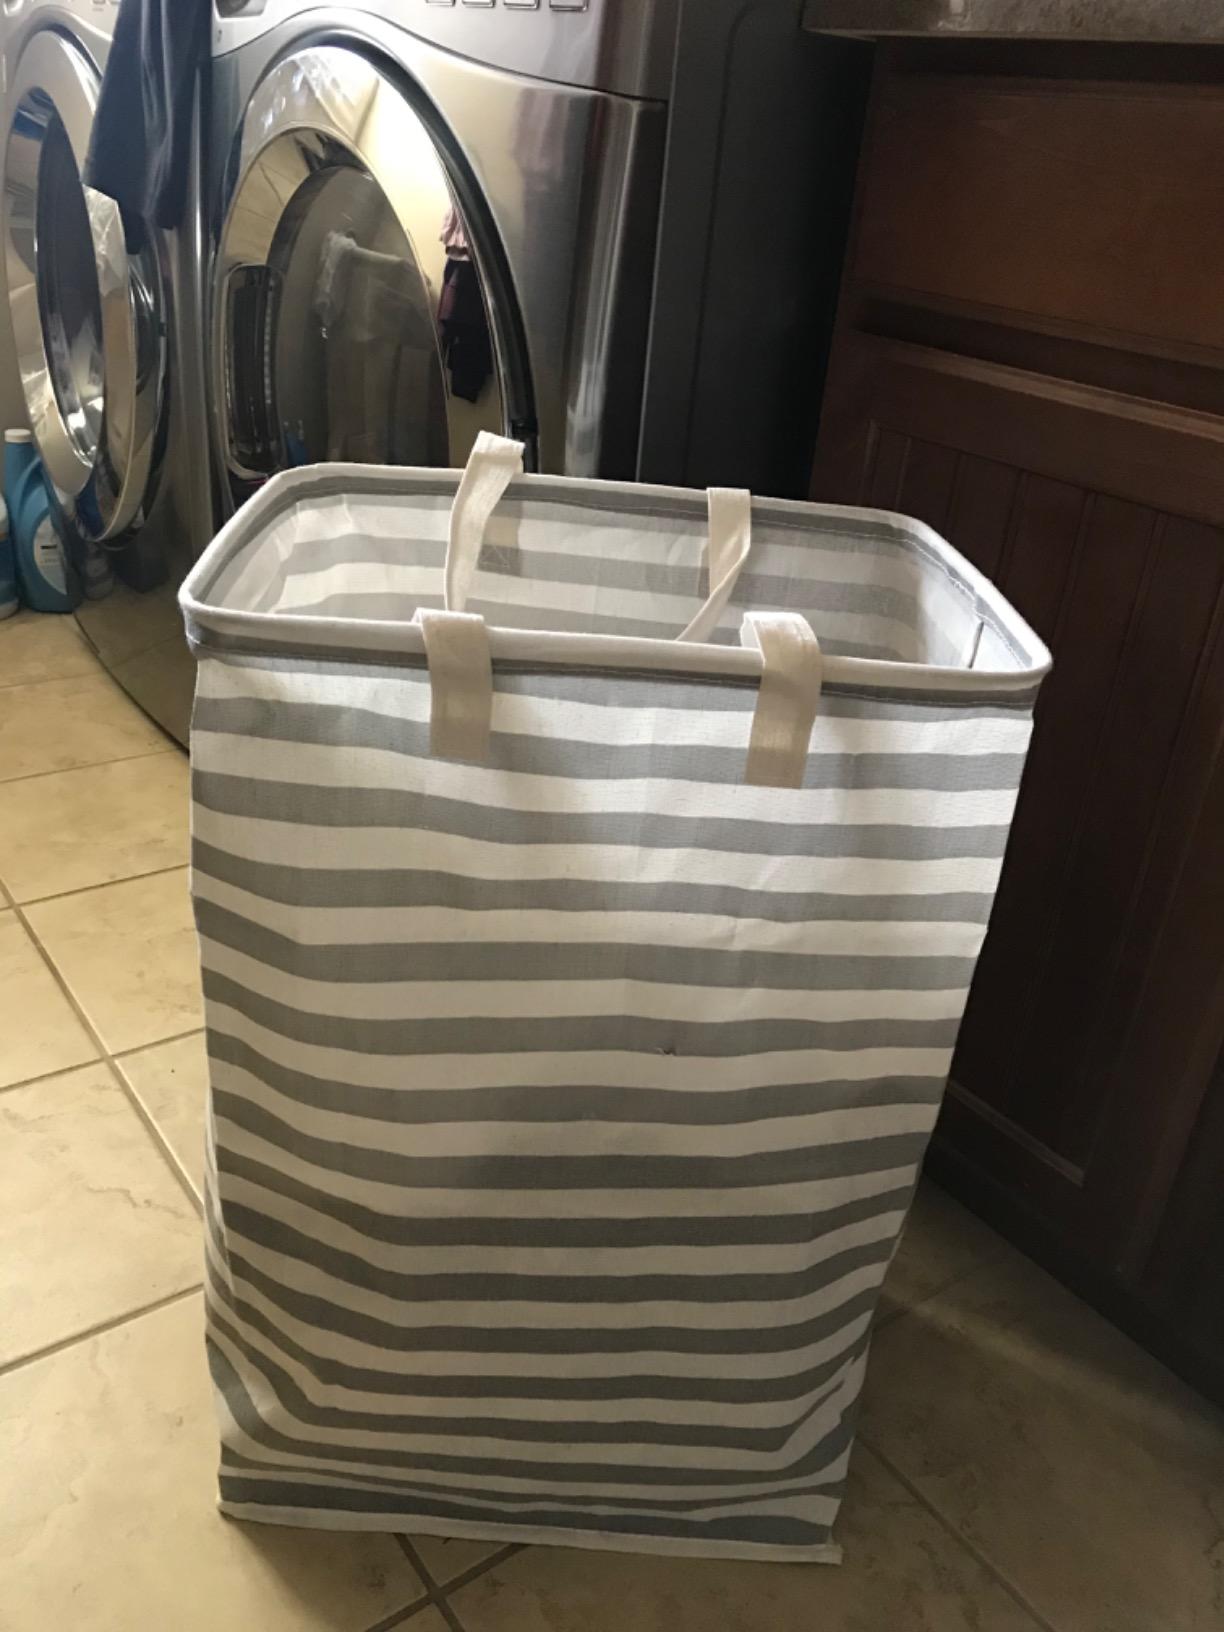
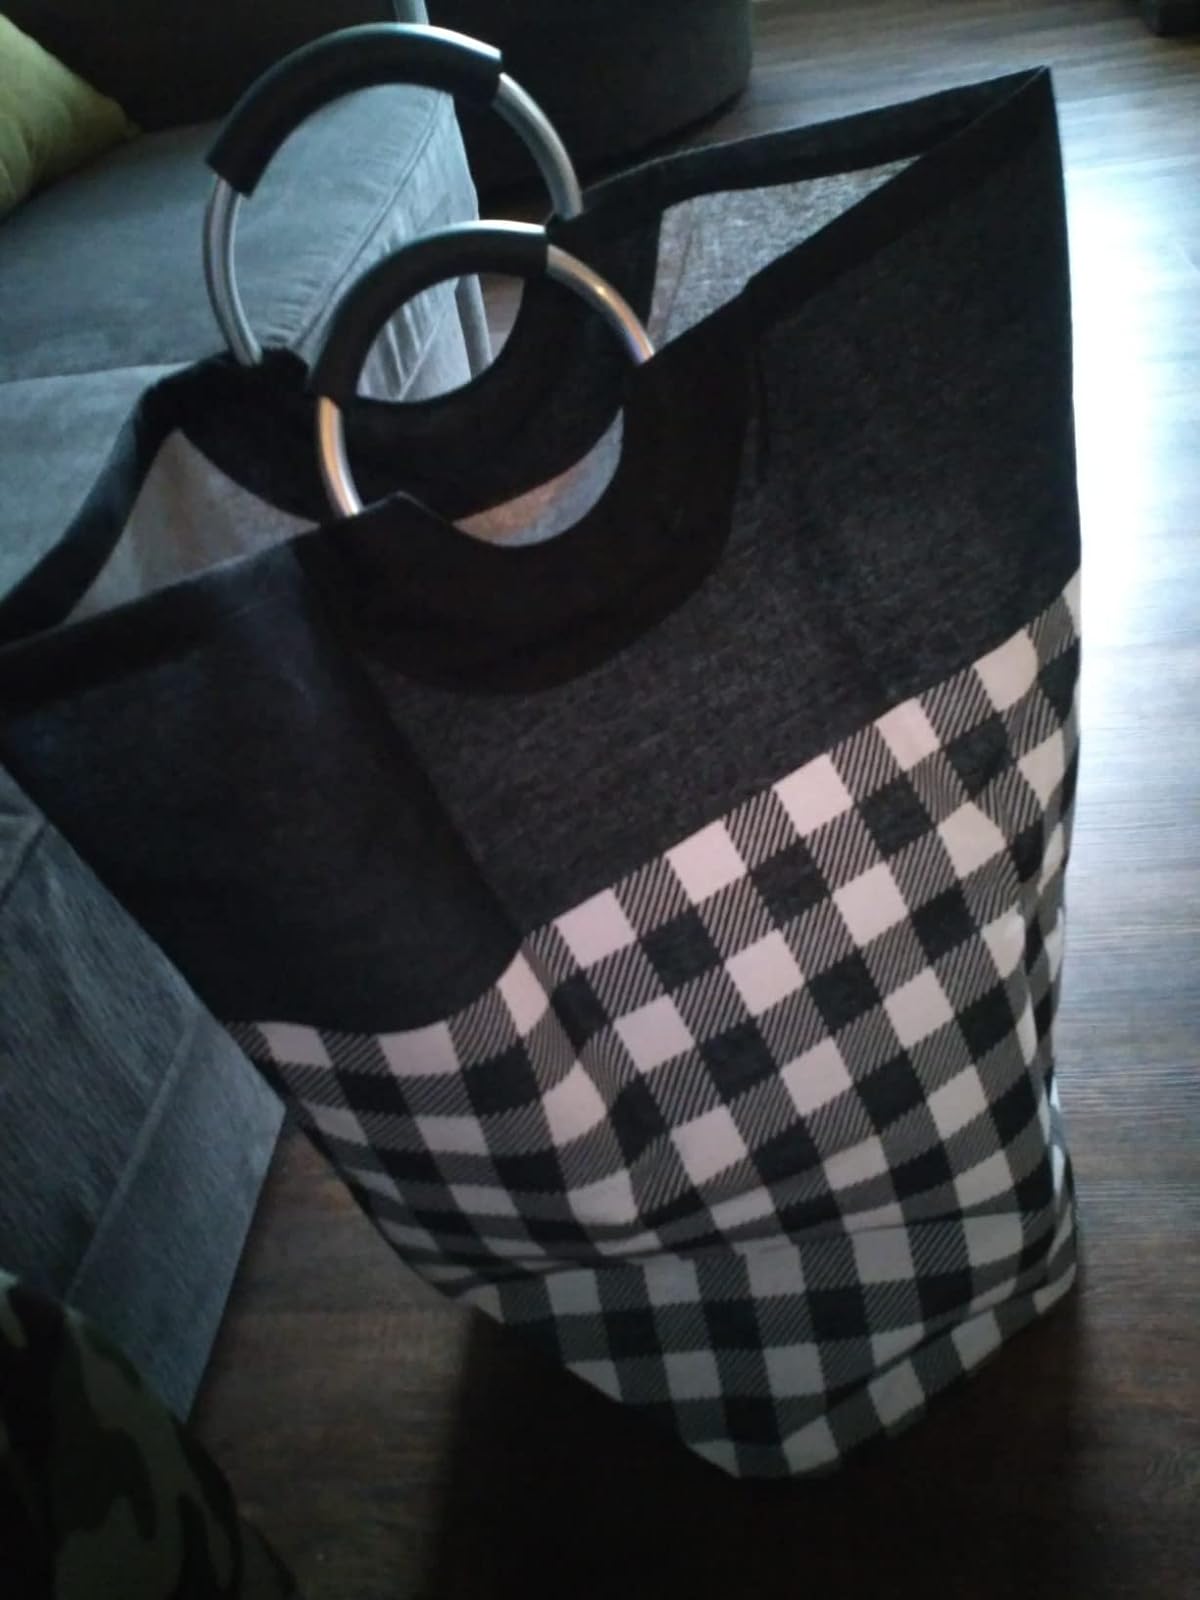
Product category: items_hamper
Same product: no